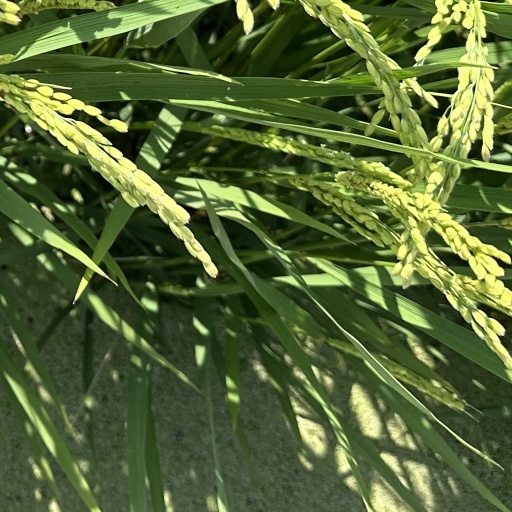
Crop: rice